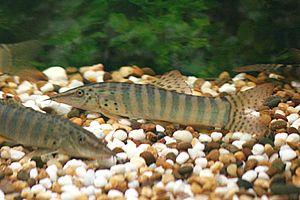
Botiidae est une famille de poissons appartenant à l’ordre des Cypriniformes. Les Botiidae se trouvent au Sud, au Sud-Est et à l’Est de l’Asie. Jusqu'à récemment, ils étaient placés dans la « vraie » famille de loche, les Cobitidae, jusqu'à ce que Maurice Kottelat révise les loches et ré-élève ce taxon au rang de famille en 2012. La famille comprend environ 56 espèces.
Syncrossus est un genre de poissons téléostéens de la famille des Botiidae et de l'ordre des Cypriniformes. Ils se rencontrent principalement en Asie du Sud-Est, mais Syncrossus berdmorei se rencontre également un peu en dehors de cette région, dans l'extrême nord-est de l'Inde. Syncrossus est l'un des huit genres dans la famille des Botiidae.